Col. John Q. and Rowena (Camp) Wilds House

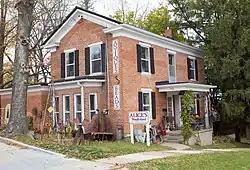

The Col. John Q. and Rowena (Camp) Wilds House, also known as the James and Ruth (King) Smith House, is a historic building located in Mount Vernon, Iowa, United States. It is significant with the settlement of the city that was influenced by the establishment of the Military Road, for being constructed of locally made brick and locally quarried limestone, and its vernacular architectural techniques. A native of Fulton County, Pennsylvania, John Wilds settled in Mount Vernon in 1853, opened a general store, and invested in real estate. He married Rowena Camp and they had two daughters. Wilds had this house built in 1857. It was probably built by brothers Henry and William Albright, the town's earliest masons. The two-story, brick structure exhibits elements of Early Republic influences. John Wilds grew wealthy and bought a gristmill. He sold the mill in 1860 and with the outbreak of the American Civil War he volunteered for the 13th Iowa Infantry Regiment. He rose to the rank of Colonel. He was wounded at the Battle of Cedar Creek and died a week later. His wife and two daughters died of illnesses around the same time. The house was listed on the National Register of Historic Places in 2020.